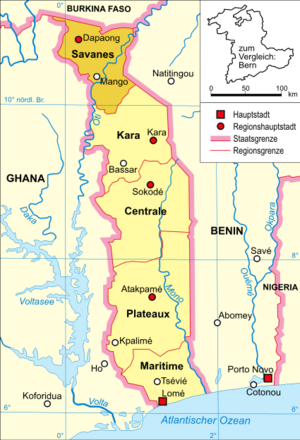
Savanes (Togo)
Savanes (Togo)
Savanes er den nordligste af Togos fem regioner. Den er inddelt i præfekturene Kpendjal, Oti, Tandjouaré og Tône.